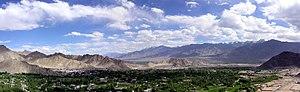
Vue panoramique prise de Shanti Stupa (Leh, Ladakh, India), de la vallée de l'Indus et de la ville de Leh.
Le Shanti Stupa est un chorten bouddhiste érigé en bordure de la ville de Leh, Ladakh, en Inde du Nord. Shanti est un mot sanskrit signifiant paix, calme.